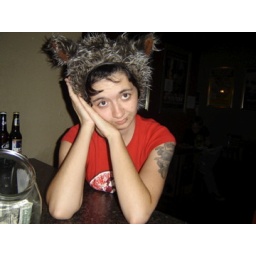
Julia in her new 7.99$ cute ass kitty hat!